Malad City, Idaho

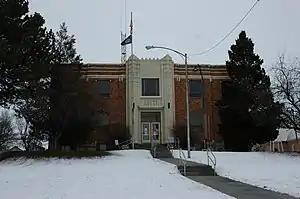
Oneida County Courthouse

Established in 1864, Malad is one of the oldest communities in the state of Idaho. The community received its name from Donald Mackenzie, a Scottish-Canadian trapper, who passed through the valley between 1818 and 1821 with a party of trappers. Some of his men became sick while camped here and, believing that the illness was caused by drinking water from the valley's principal stream, he named it "Malade" meaning sick or bad in the French language. Actually, the water had nothing to do with the men's illness, as it was later learned by the second party led by Jim Bridger between 1832 and 1835. The men had most likely eaten some beaver that fed on the poisonous roots of water hemlock trees that put a naturally occurring cicutoxin into the animals' flesh. The beaver would have likely been immune to the poison because of long-term adaptation, but the trappers suffered from their feast. Native tribes avoided this outcome by altering food preparation methods to include boiling, which apparently deactivated the poison.